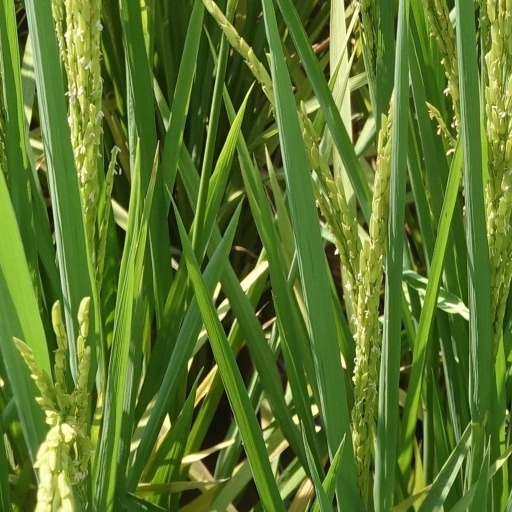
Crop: rice